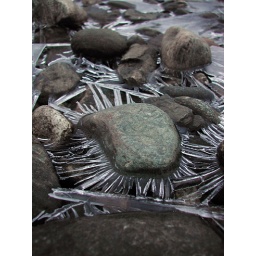
Frozen water between stones in a lake in Norway.